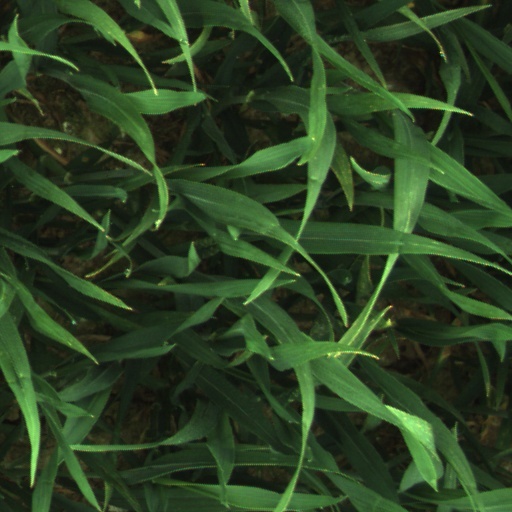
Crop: wheat